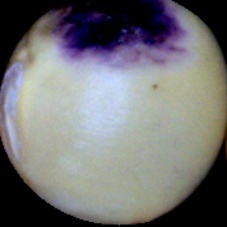
Label: Spotted